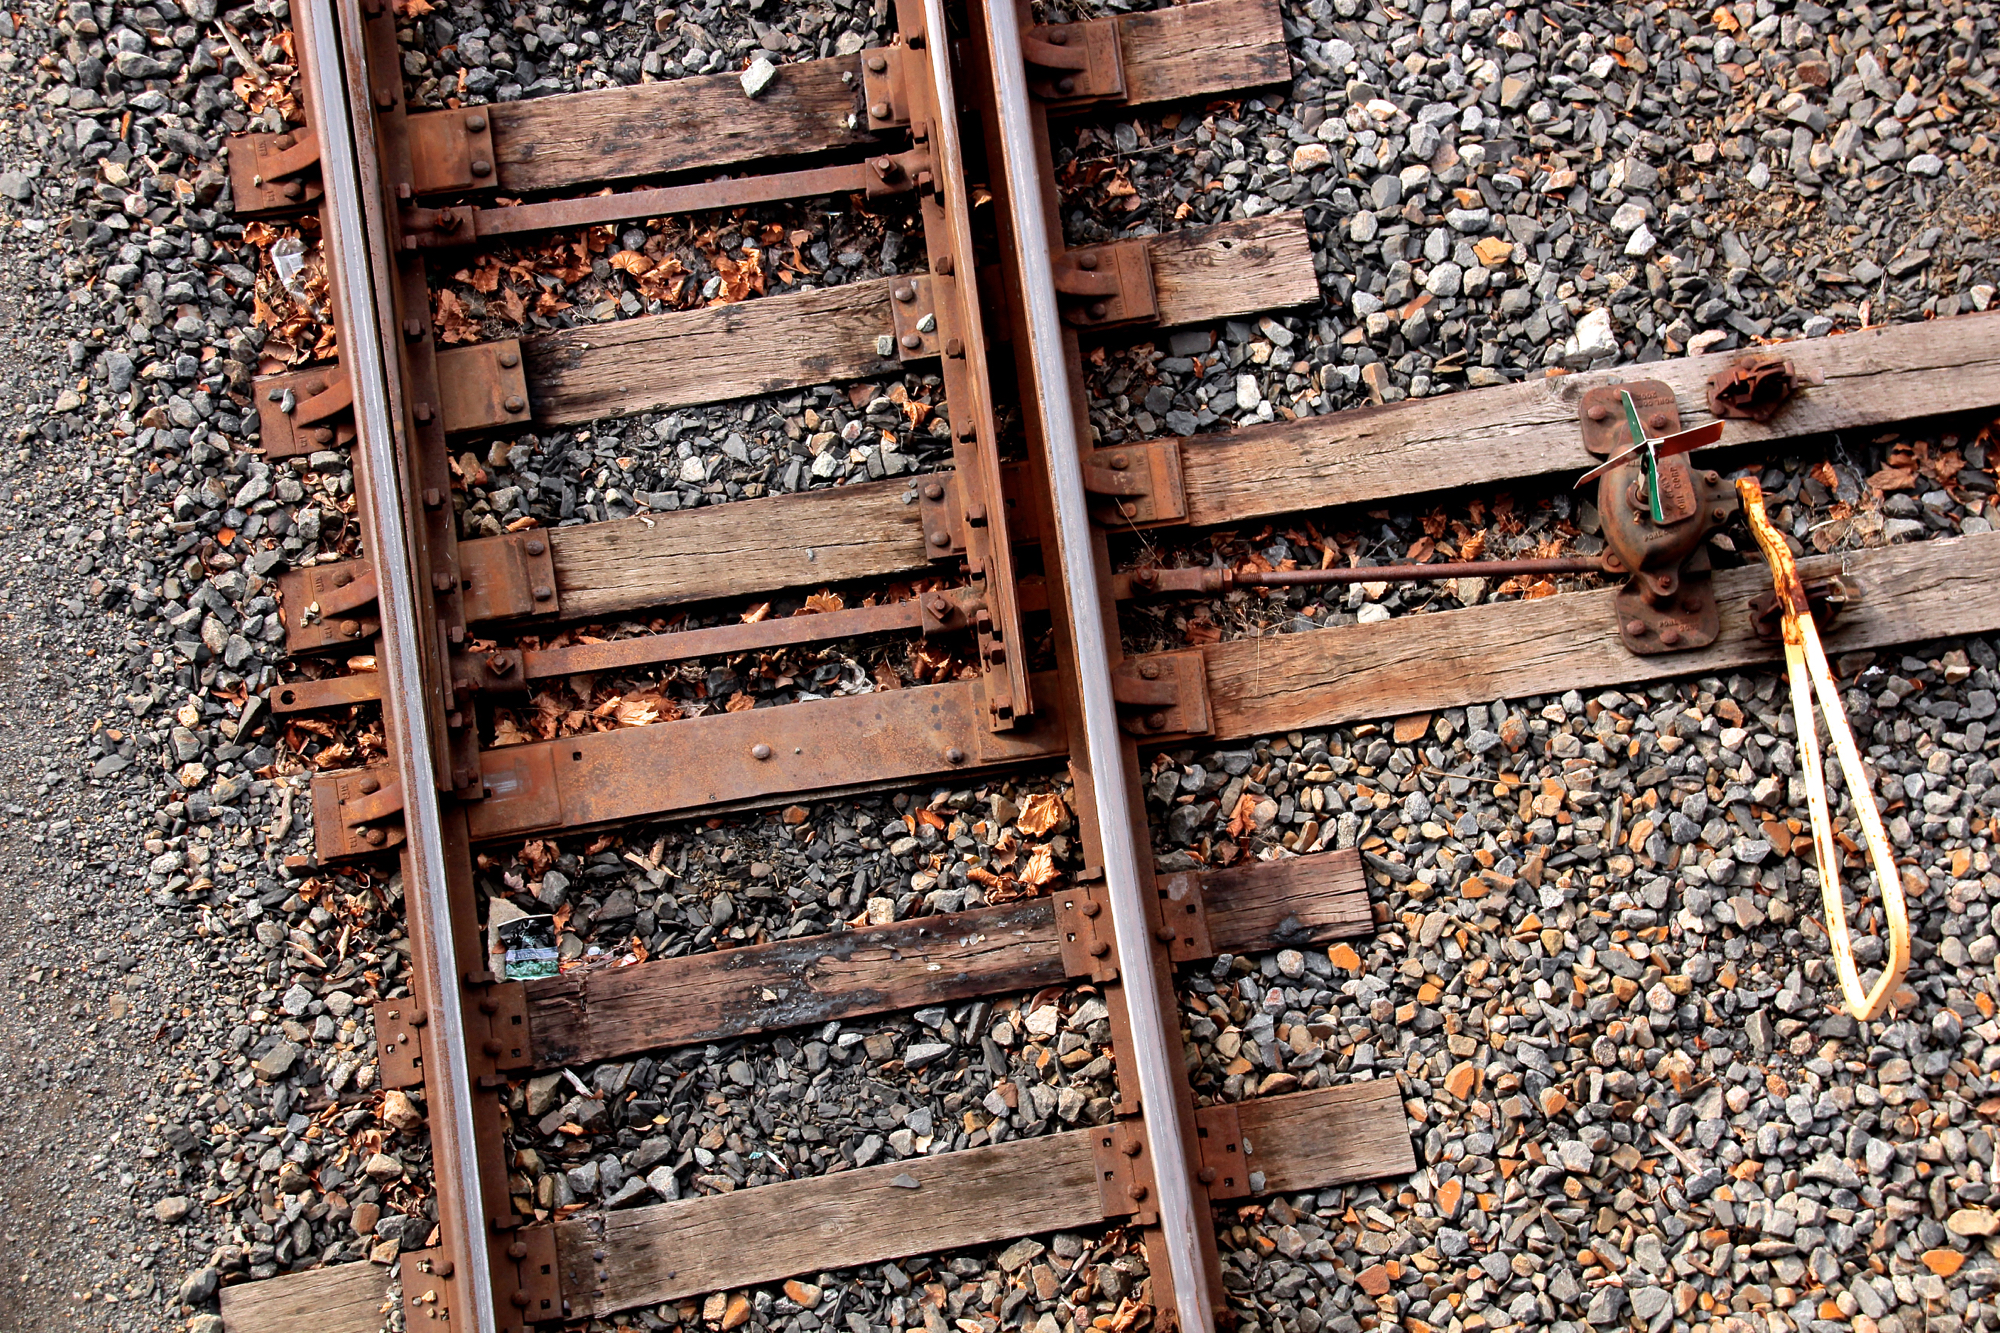
wood, track, wall, transport, soil, industry, brick, lumber, material, iron, scrap, urban area, ancient history